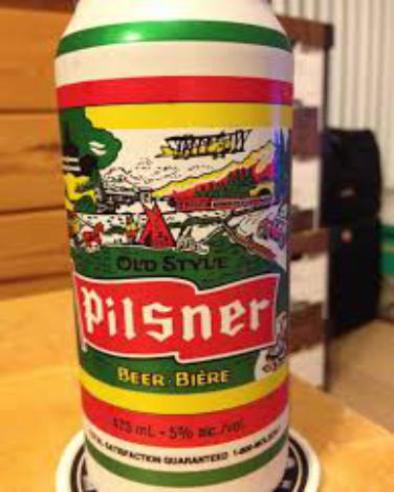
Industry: Food